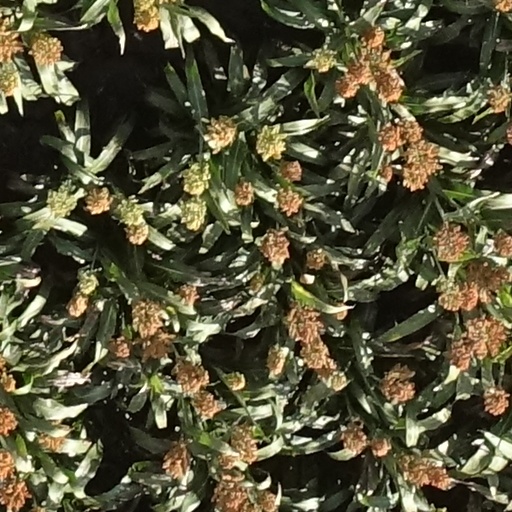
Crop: sorghum